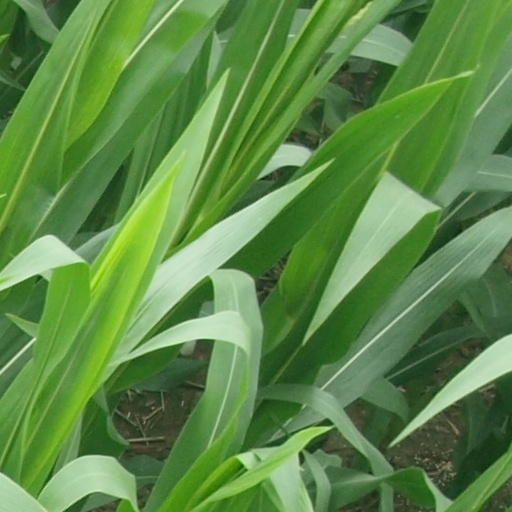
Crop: maize; corn